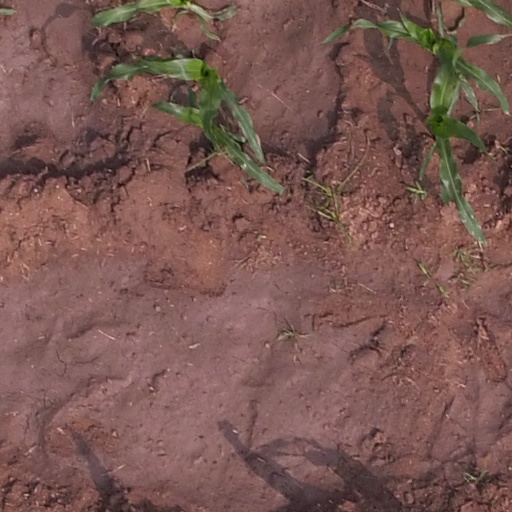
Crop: maize; corn